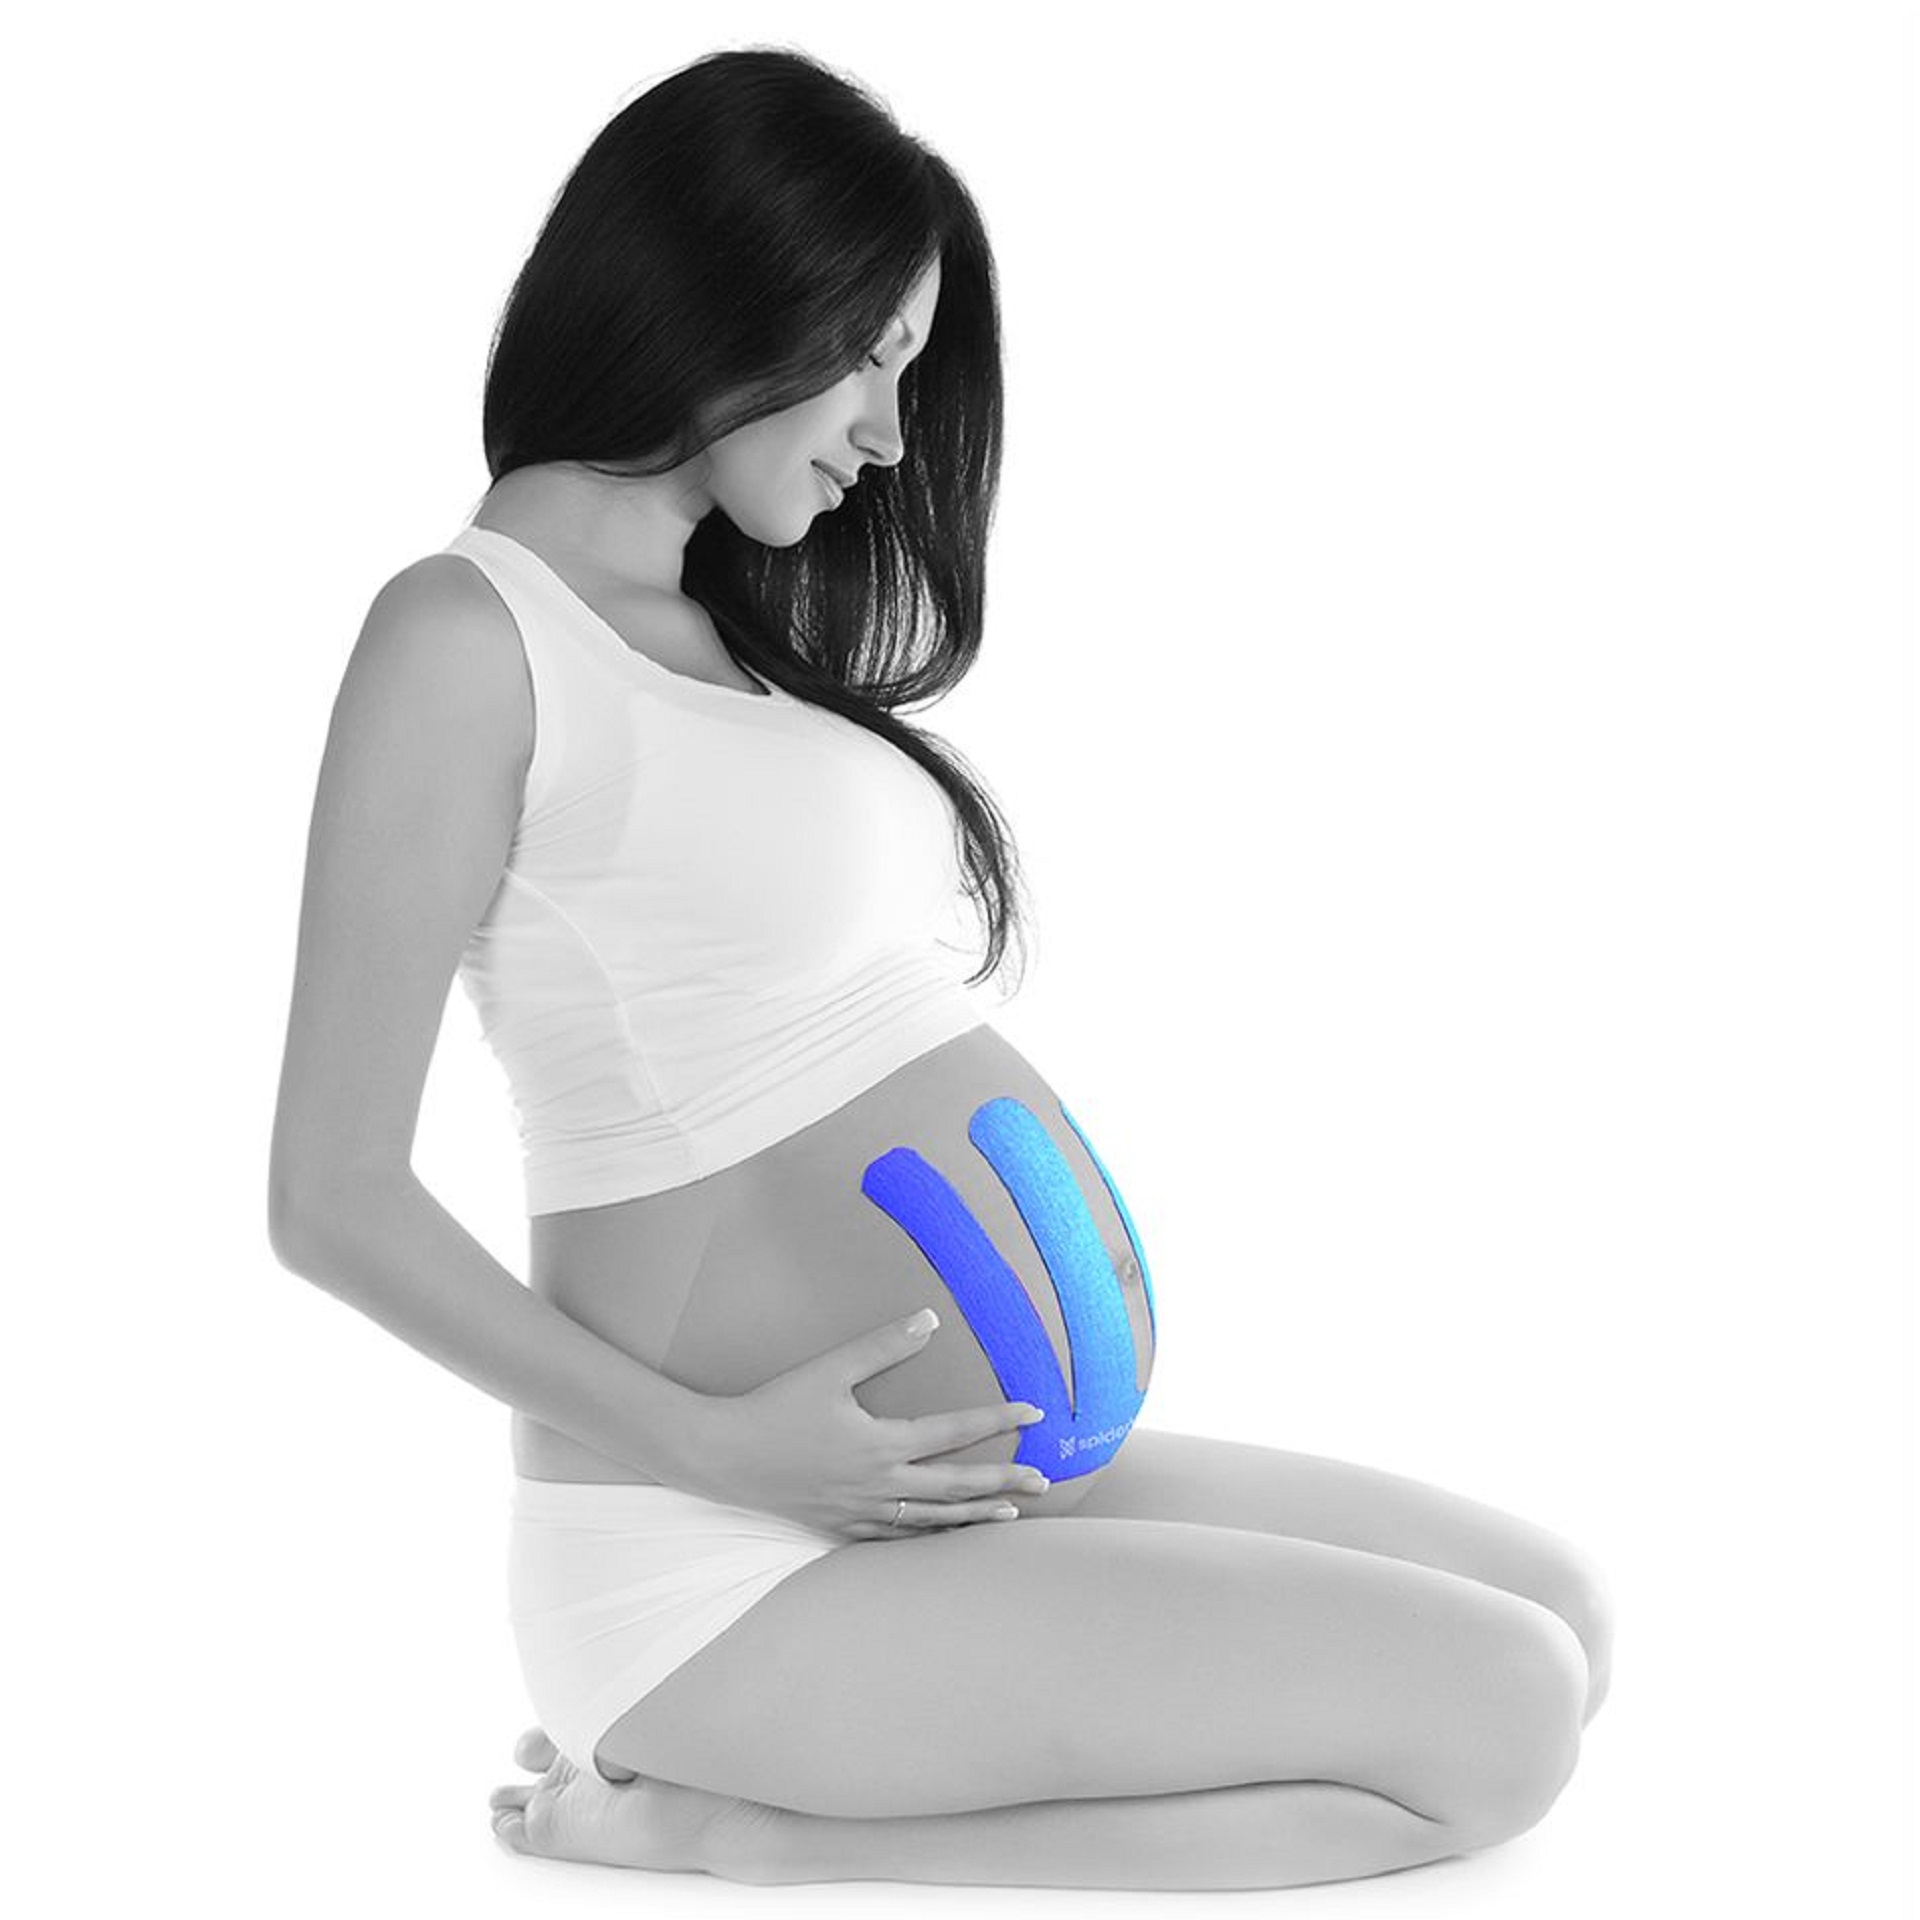
pregnancy, spider, shoulder, neck, sleeve, brassiere, automotive tire, thigh, elbow, sportswear, undergarment, long hair, chest, human leg, waist, electric blue, art, abdomen, knee, swimwear, sitting, illustration, lingerie, physical fitness, logo, recreation, graphics, automotive design, photo shoot, automotive wheel system